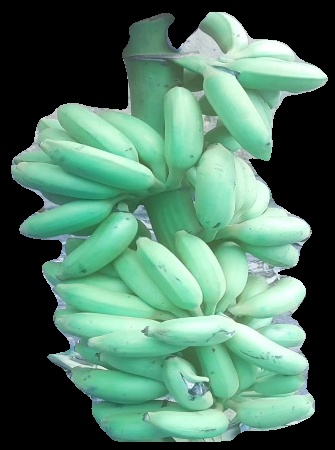
Variety: elakki-bale
Grade: grade2